James Jefferys

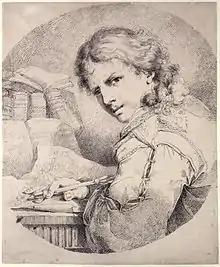
self-portrait

James Jefferys (19 May 1751 – 31 January 1784) was a British engraver and painter. His work was reassessed in the 1970s following the discovery of a lost set of drawings in Maidstone.